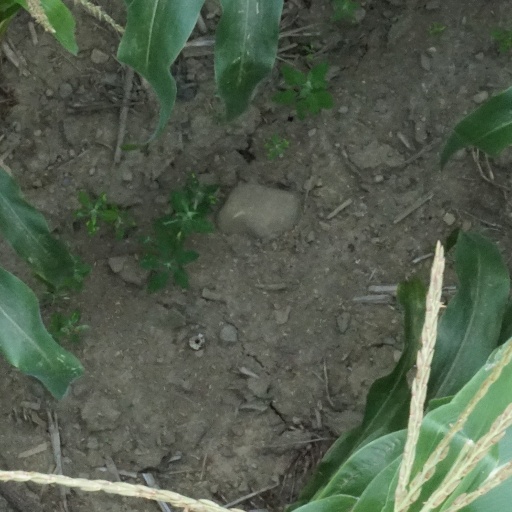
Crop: maize; corn